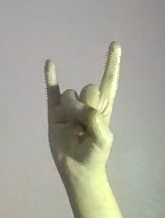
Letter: la